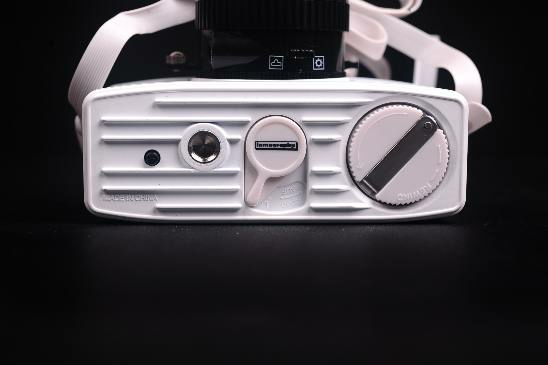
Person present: No